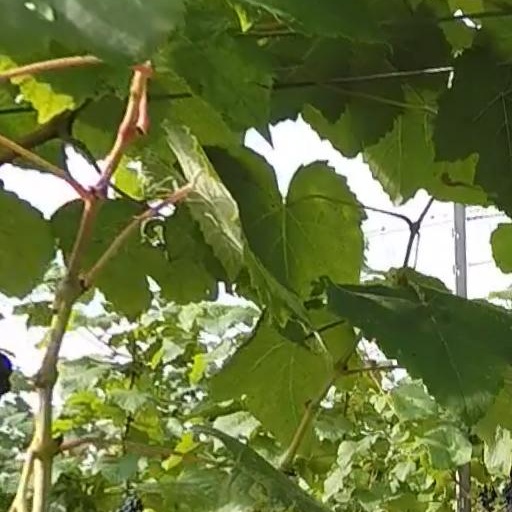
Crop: grape